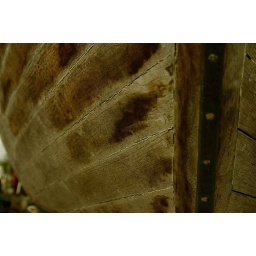
Old wooden sailboat being fixed up in dry dock in Goergetown Harbor, Georgetown, SC USA